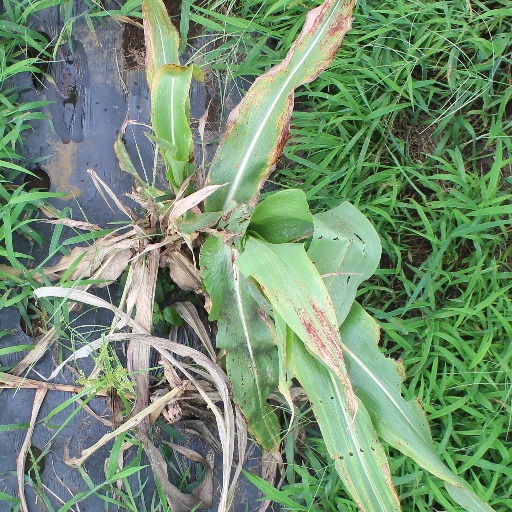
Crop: sorghum